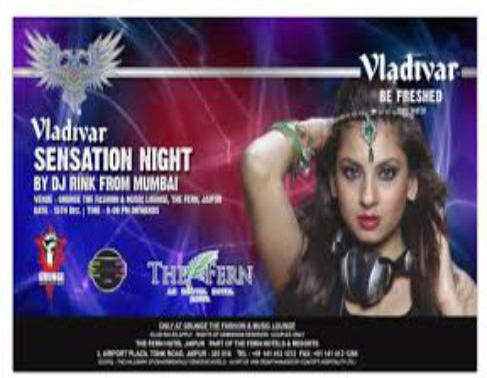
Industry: Food